Austramathes fortis

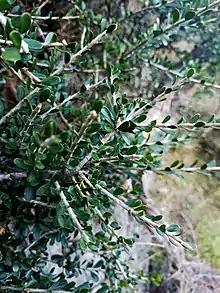
"Melicytus crassifolius", host species for "A. fortis".

The larvae of this moth has been shown to feed on several "Melicytus" species including "M. crassifolius", "M. alpinus", "M. macrophyllus" and "M. novae-zelandiae".